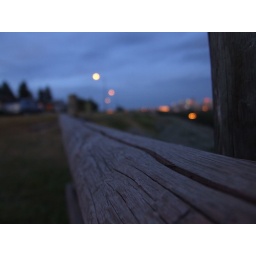
Depth of field photograph taken of a fence on a hill by my house.